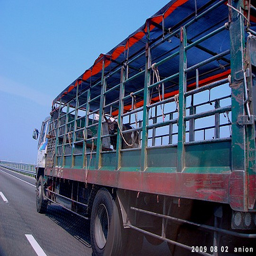
The truck carrying the cow is driving on the road
a truck driving with a cage on the back
A truck driving down the road with an animal in the back.
A long vehicle with a trailer holding an animal.
A truck moving a long a road and going somewhere.